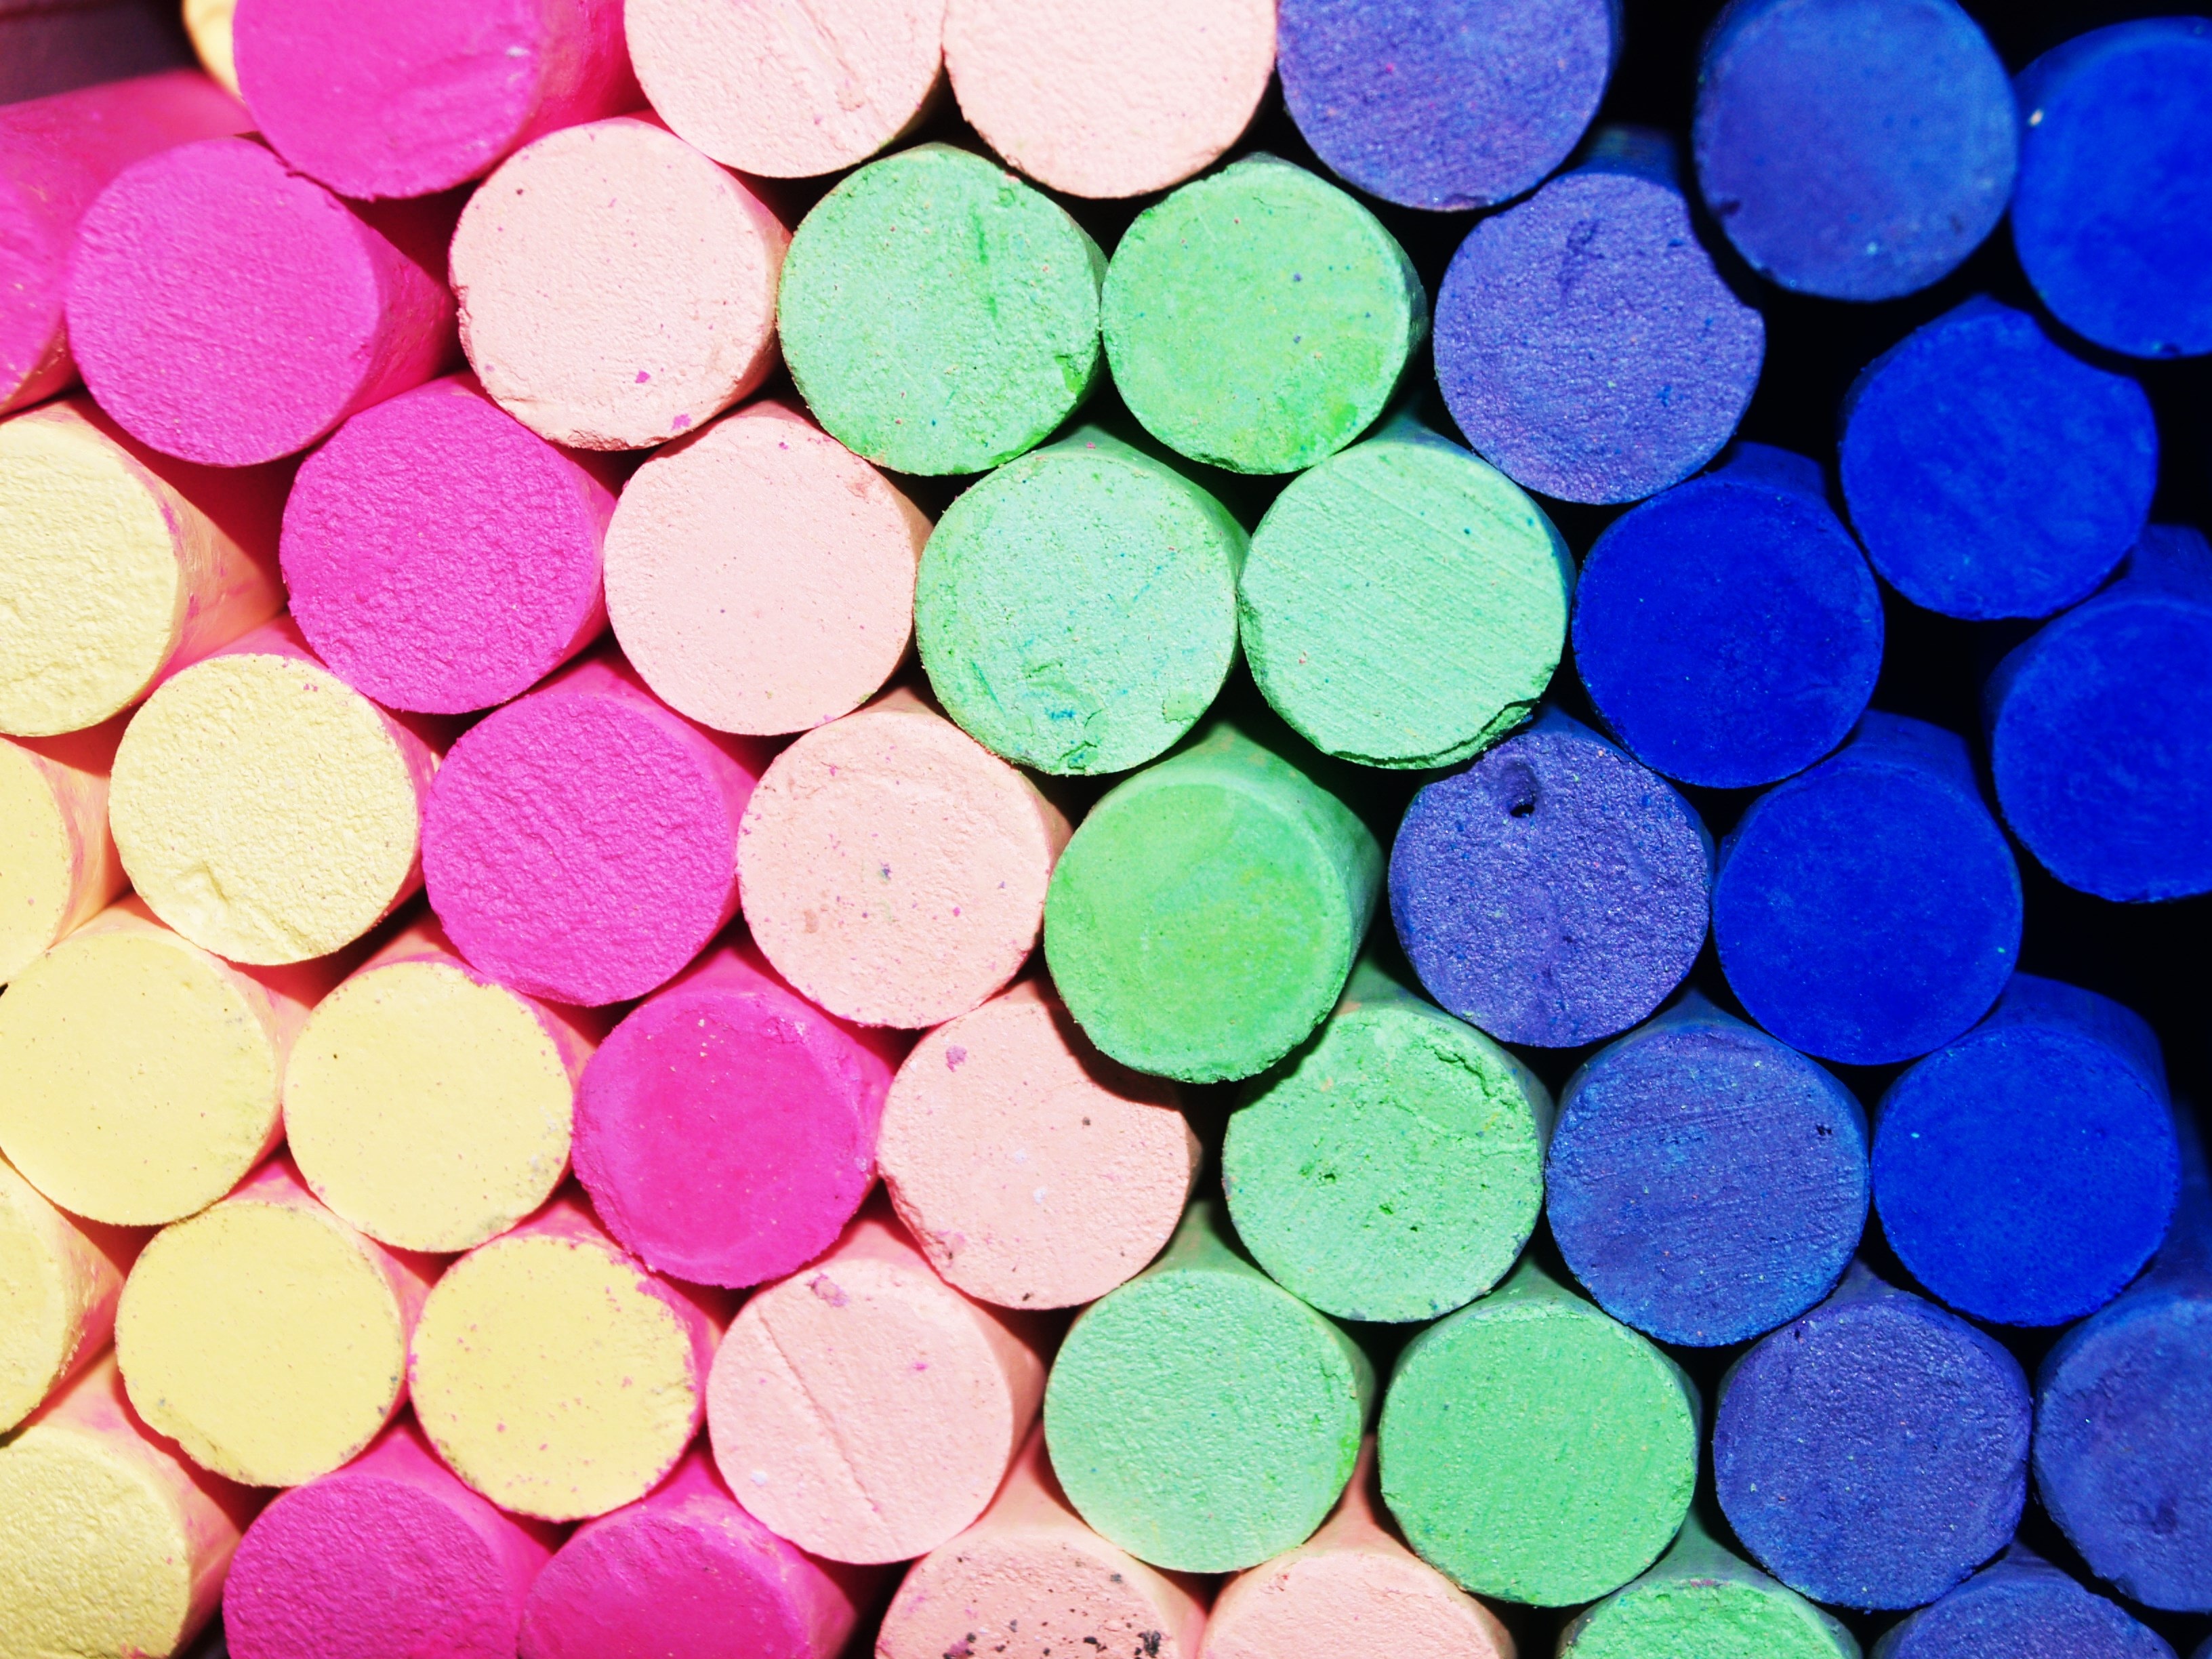
board, ground, leaf, petal, orange, pattern, line, red, color, blackboard, frame, student, paint, blue, yellow, pink, circle, education, type, art, rainbow, background, drawing, chalk, design, eye, school, organ, first, shape, teacher, silly